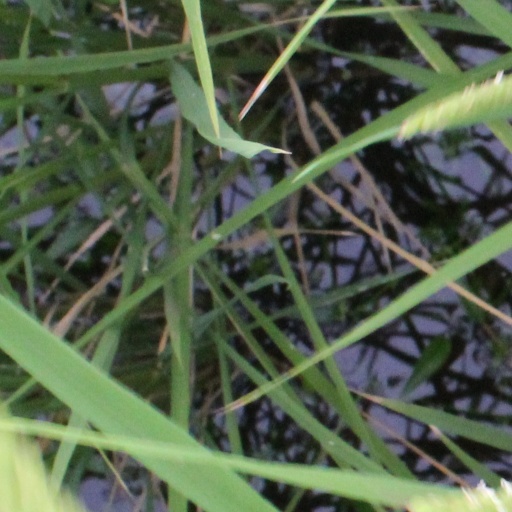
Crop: rice